2010 Spa-Francorchamps GP2 Series rounds

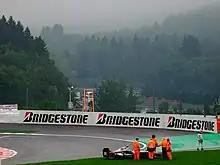
Alvaro Parente walks away from his car in qualifying

The 2010 Belgian GP2 round was a GP2 Series motor race held on August 28 and 29, 2010 at the Circuit de Spa-Francorchamps, near the village of Francorchamps, Wallonia, Belgium. It was the eighth round of the 2010 GP2 Series. The race was run in support of the 2010 Belgian Grand Prix.